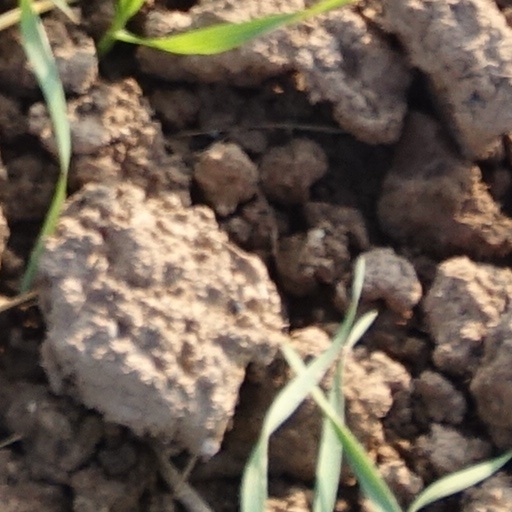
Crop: wheat